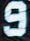
Number: 9